Alcatraz Federal Penitentiary

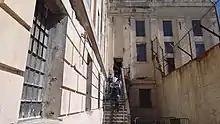
An exterior view looking towards the end of D-Block, the dining hall and kitchen are on the left

Alcatraz cellhouse had a corridor naming system named after major American streets and landmarks. Michigan Avenue was the corridor to the side of A-Block. Broadway was the central corridor in which the inmates would assemble as they massed through Times Square (an area with a clock on the wall), before entering the dining hall for their meals. Broadway separated Block-B and Block-C and prisoners kept along it had the least privacy in the prison.